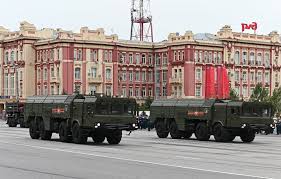
Label: Iskander